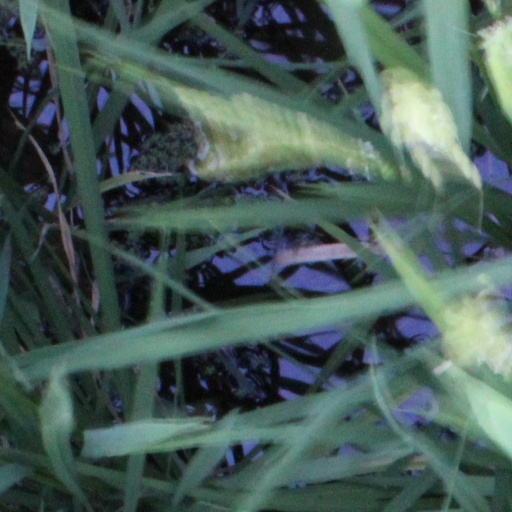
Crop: rice